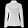
Label: Pullover